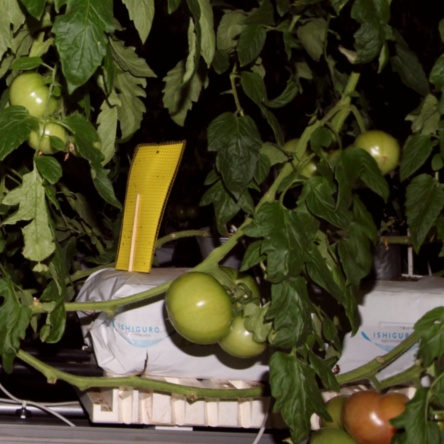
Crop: tomato